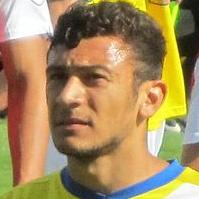
Age: 20